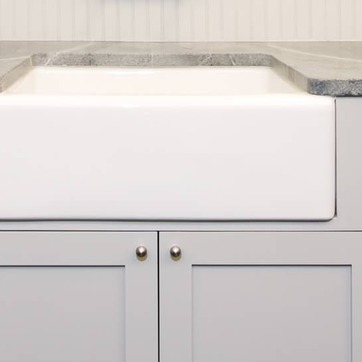
Material: ceramic